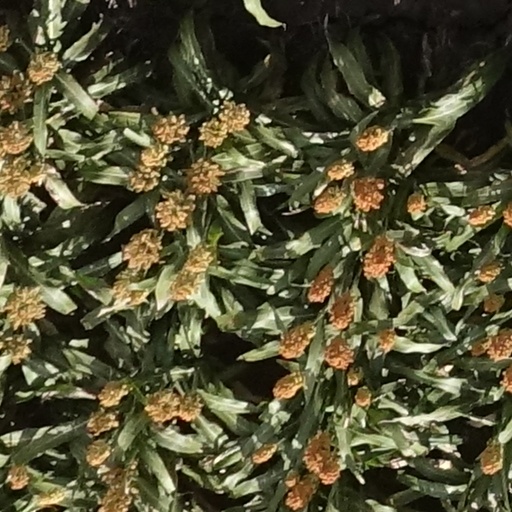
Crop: sorghum